Newmarket Viaduct

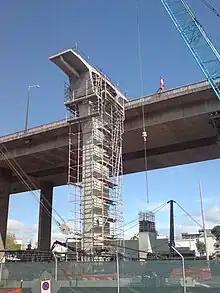
One of the first new columns mostly finished in mid-2009.

The limited earthquake stability, together with increasing traffic demands (over 200,000 vehicles a day, more than on the Auckland Harbour Bridge and the most traffic on a section of road anywhere in New Zealand), led to the planning for a new viaduct structure, which would be able to withstand an earthquake with a 2,500-year return period. Other factors were the very low safety barriers (which once allowed an out-of-control truck to fall onto its roof 15 m below, in 2004), which were also insufficient to prevent debris from falling onto the properties beneath, and the fact that the viaduct was a prohibited route for overweight vehicles, forcing more trucks through the city streets.